Civilizing mission

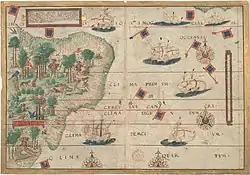
Portuguese map by Lopo Homem (c. 1519) showing the coast of Brazil and natives extracting brazilwood, as well as Portuguese ships

When the Portuguese explorers arrived in 1500, the Amerindians were mostly semi-nomadic tribes, with the largest population living on the coast and along the banks of major rivers. Unlike Christopher Columbus who thought he had reached India, the Portuguese sailor Vasco da Gama had already reached India sailing around Africa two years before Pedro Álvares Cabral reached Brazil. Nevertheless, the word "índios" ("Indians") was by then established to designate the peoples of the New World and remains so (it is used to this day in the Portuguese language, the people of India being called "indianos").